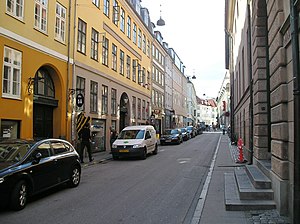
Kattesundet
Kattesundet i København.
Kattesundet eller Katsund forekommer som gadenavn i København og en række andre danske købstæder fra middelalderen. Der er ikke enighed om navnets betydning.